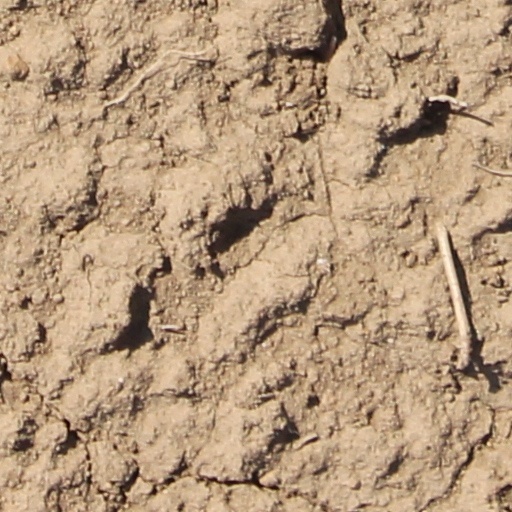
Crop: wheat